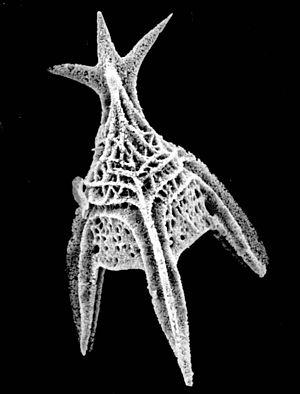
Patrick De Wever, né le 5 juin 1949 dans le Cambrésis, est un géologue français spécialiste des radiolaires. Il est professeur au Muséum national d'histoire naturelle et responsable de l'inventaire national du patrimoine géologique.